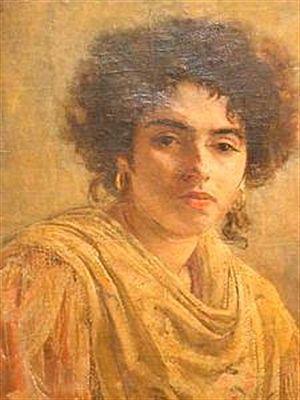
Tony Robert-Fleury, né le 1ᵉʳ septembre 1837 à Paris et mort le 8 décembre 1911 dans la même ville, est un peintre français.